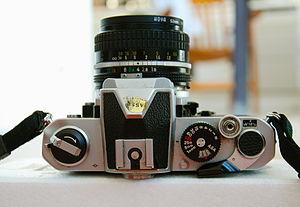
Le Nikon FM est un appareil photo reflex 24 × 36 fabriqué entre 1977 et 1982 par la société Nikon. Il est le successeur du Nikkormat FT3 et utilise le nouveau système de couplage du posemètre AI développé par Nikon. Il est le premier d'une lignée d'appareils compacts qui perdurera jusqu'en 2006.